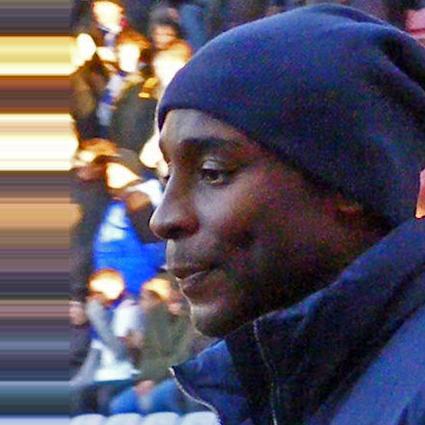
Age: 30